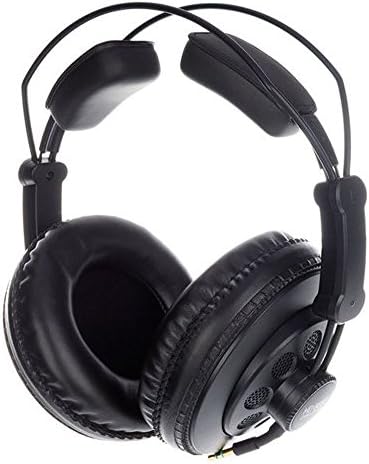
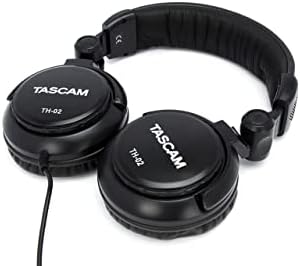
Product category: headphones
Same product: no